Thomas Charles Sorby

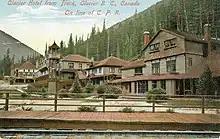
Glacier House

This is a listed building on County Court Road (formerly Regent Street), Cheltenham, Gloucestershire, designed by Sorby in 1868 and completed in 1870. It was built on the site of the previous county court – said to be a "damp, dismal barn" – and was opened with "very little ceremonial" on 6 January 1871. However the "Cheltenham Examiner" bemoaned its location, saying that "one can but regret that such a building should be so miserably located, and its beauty so completely lost". Historic England describes the materials of the building as follows: